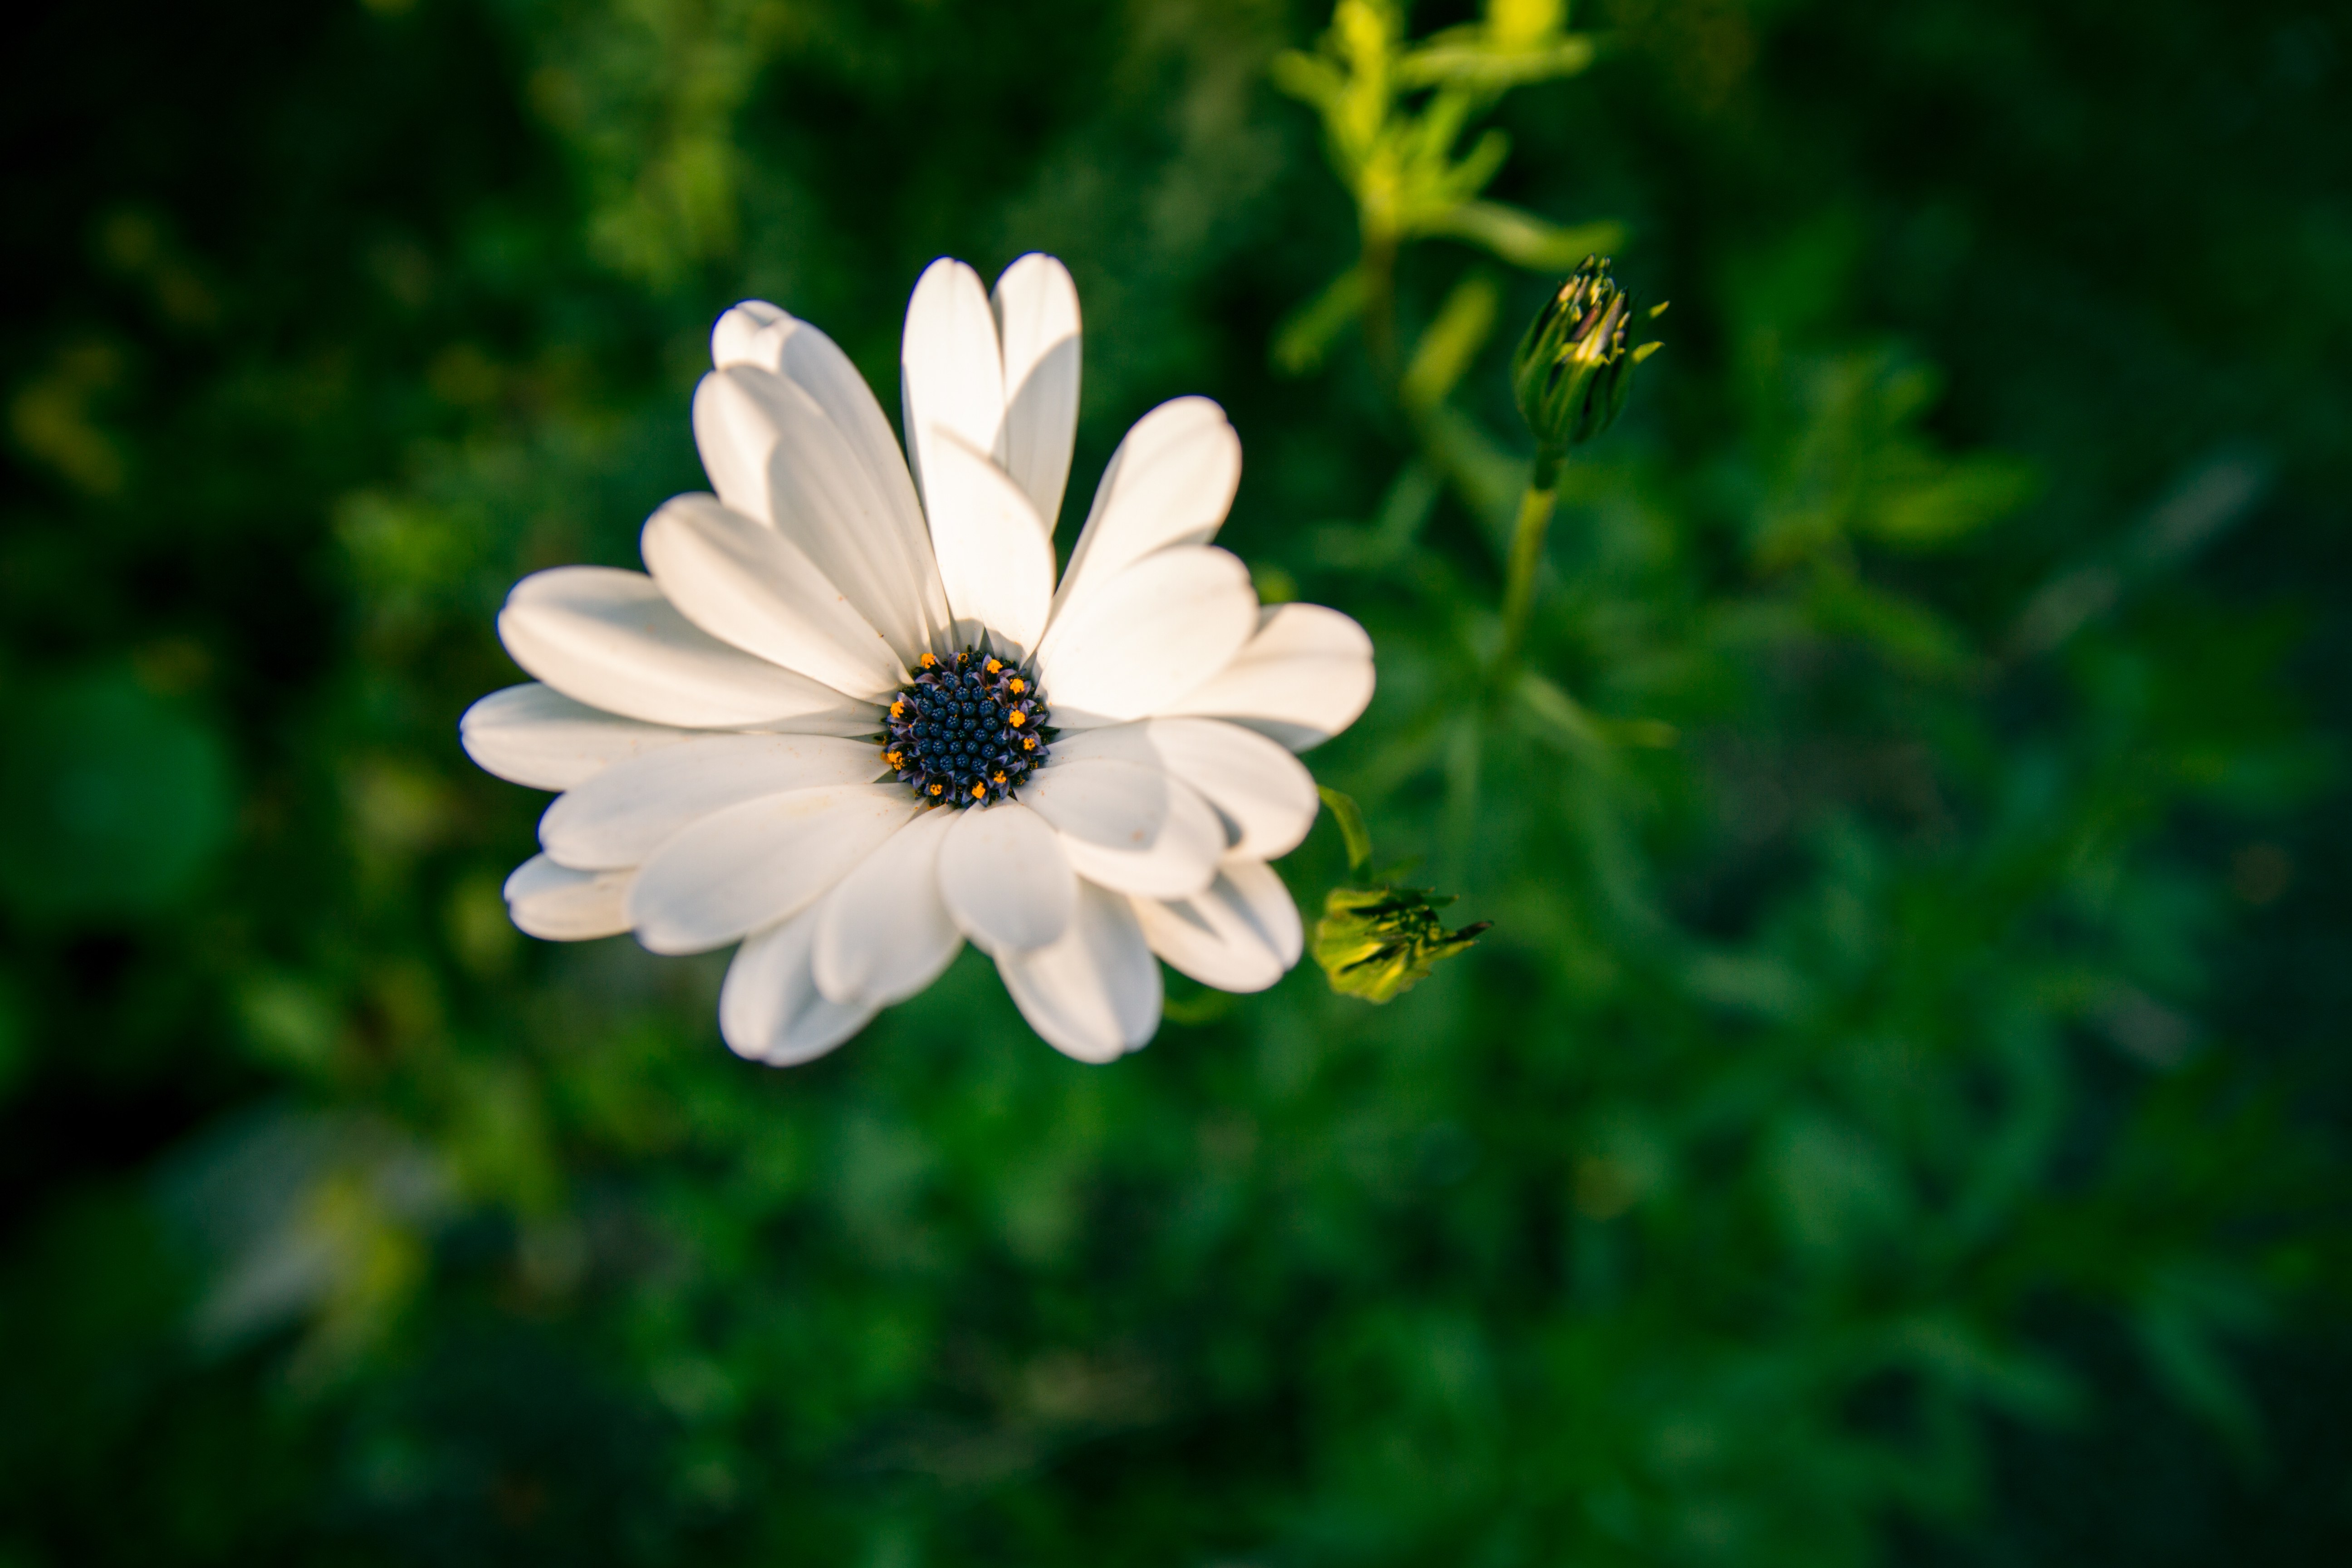
nature, grass, blossom, plant, white, photography, meadow, sunlight, flower, petal, daisy, sparkler, spring, green, botany, garden, flora, plants, wildflower, flowers, close up, leaves, silver, leafs, osteospermum, dimorfoteka, dimorphotheca, macro photography, flowering plant, daisy family, oxeye daisy, land plant